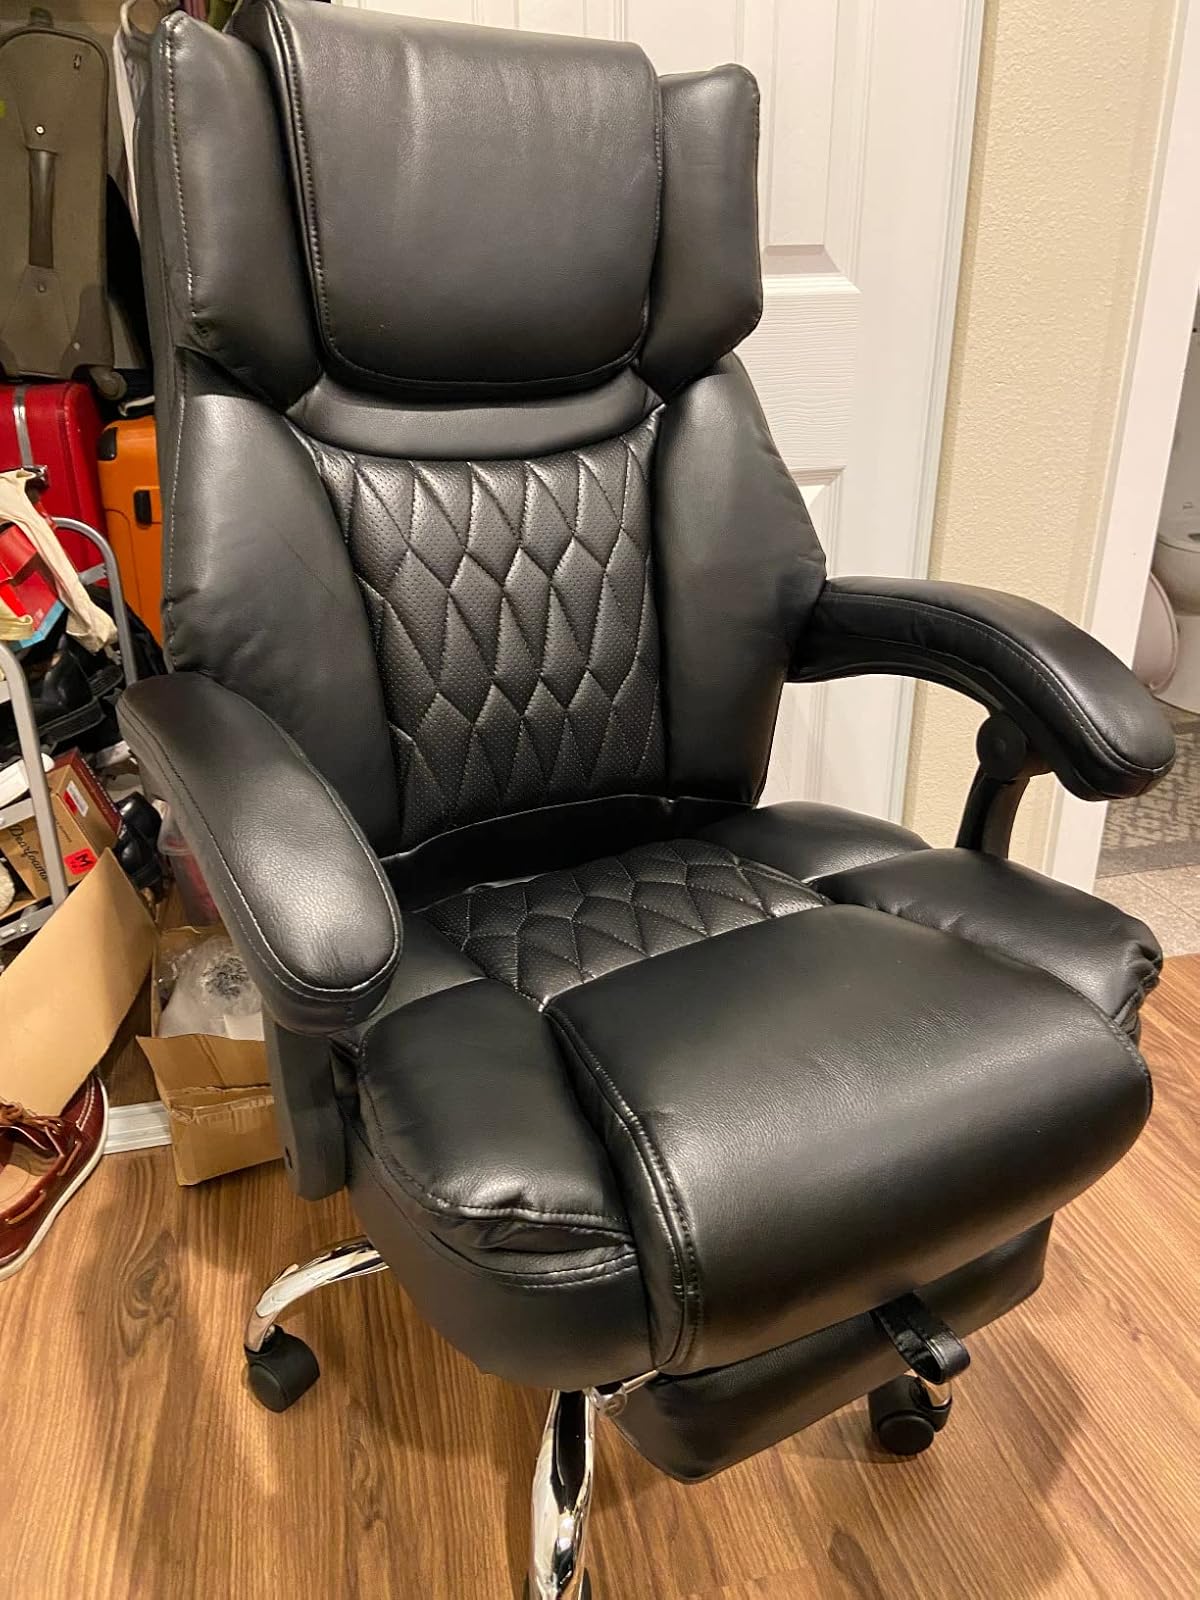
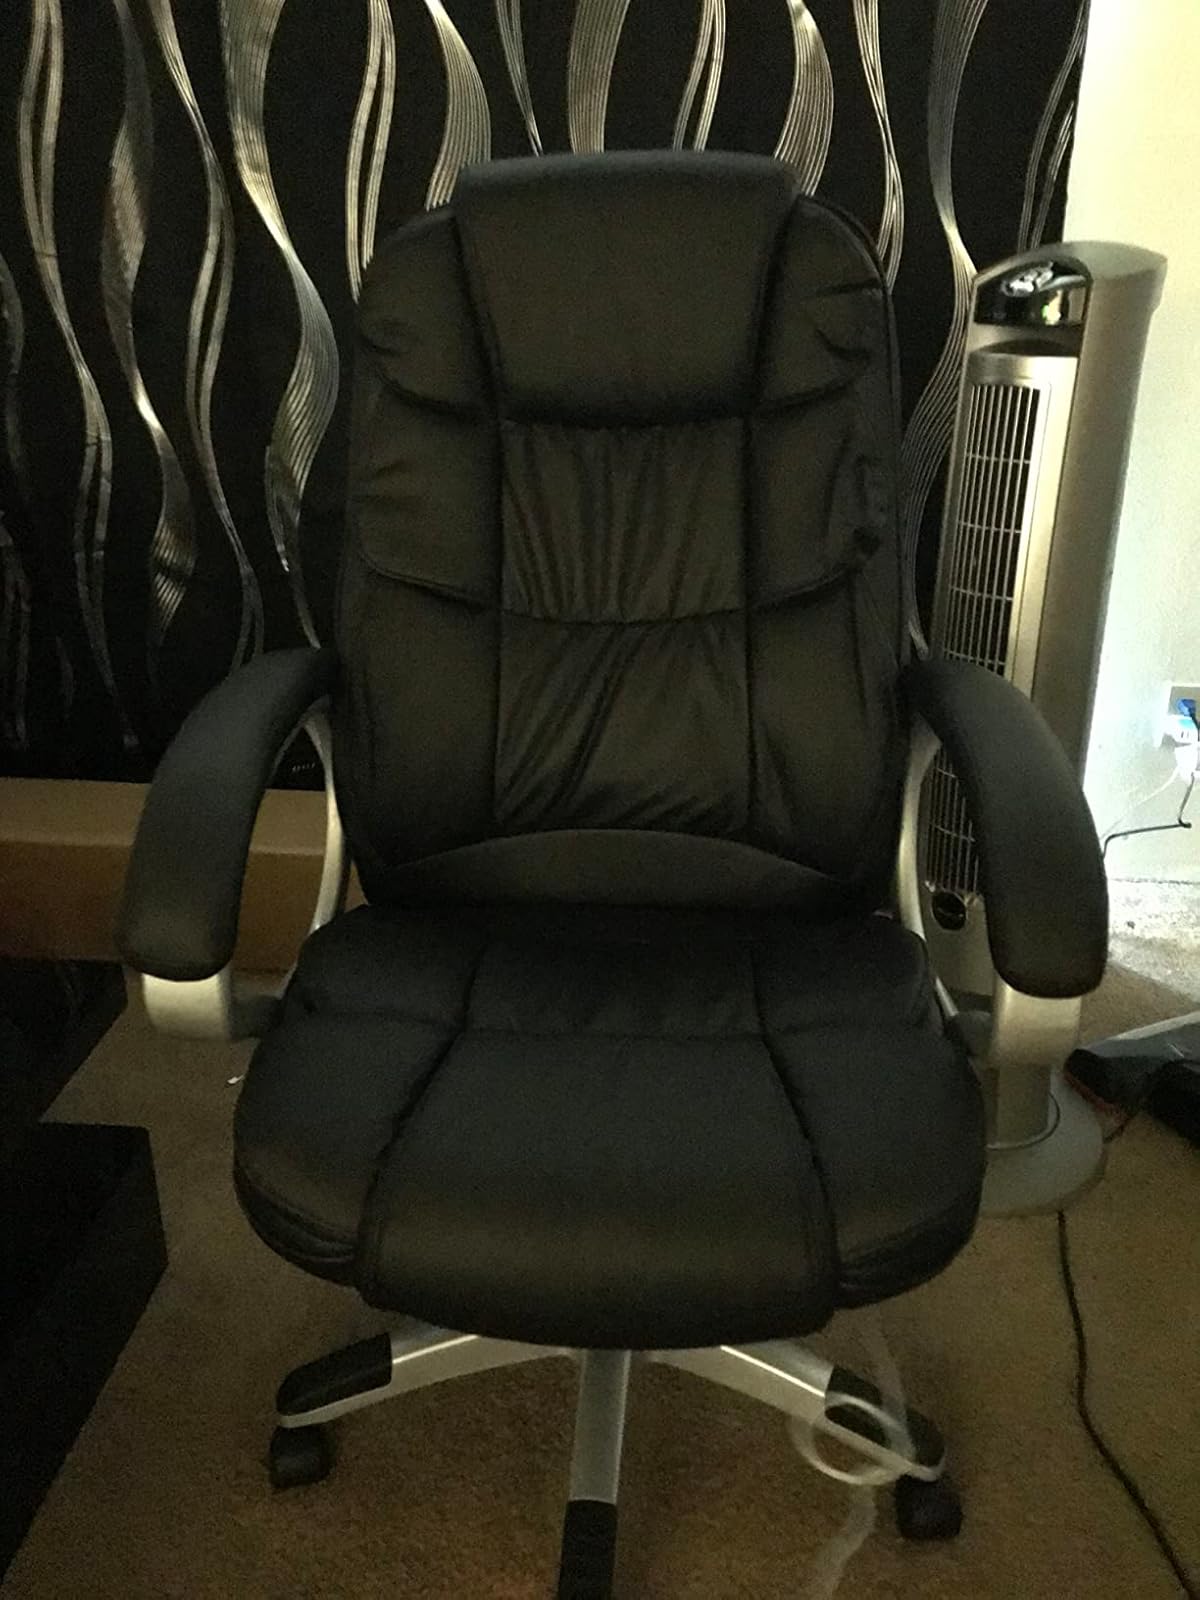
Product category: items_chair
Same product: no